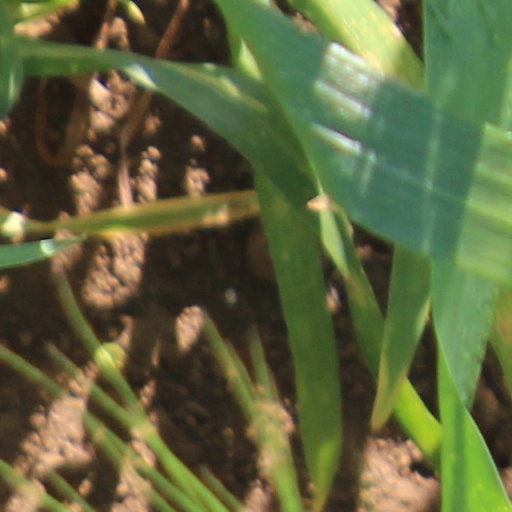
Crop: wheat